Pickens Museum

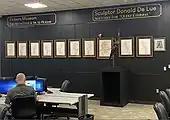
Donald De Lue Exhibit at Pickens Learning Commons at Northern Oklahoma College in Tonkawa.

In March 2021 Pickens Museum put on display 10 original sketches and the maquette for "Quest Eternal" by American sculptor Donald De Lue . “Quest Eternal” is one of De Lue’s best-known works with the 27-foot tall male figure erected in Boston in front of the Prudential Tower. Donald De Lue was the chief assistant to British sculptor Bryant Baker who created the iconic Pioneer Woman statue in Ponca City, Oklahoma. After the commission for the seventeen-foot sculpture was awarded to Baker by E.W. Marland De Lue set to work in 1928 and 1929 modeling it in Baker’s Brooklyn studio.